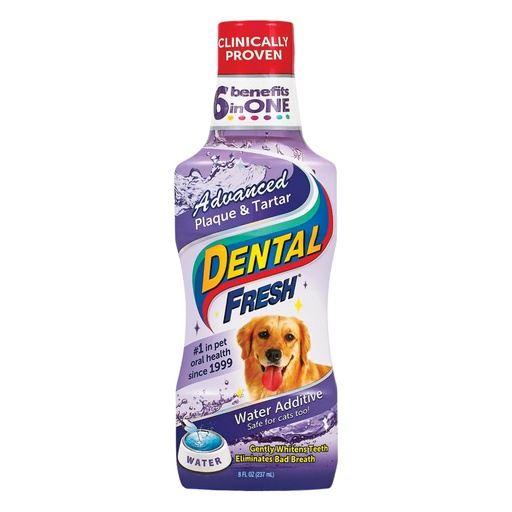
Dental Fresh Advanced Plaque and Tartar Water Additive, 8oz – Dog Teeth Cleaning Formula to Freshen Breath and Improve Overall Oral Health
Overview Brand : Dental Fresh Flavor : Advanced Age Range (Description) : All Stages Item Form : Liquid Material Type Free : Alcohol Free About this item LIKE A DOG TOOTHBRUSH IN A BOTTLE – Simple and fast, help care for your pet’s dental health by adding 1 tsp to every 8oz of water. This dog breath freshener is like brushing their teeth with every drink! ADVANCED FORMULA – Double the strength of our Original, this formula activates to target build-up in hard-to-reach places to support dog dental care. Suitable for dogs and cats every day. FRESH BREATH FOR DOGS –By targeting buildup in hard-to-reach places this dog dental water additive makes your pet's mouth an unwelcome place for bacteria and helps freshen their breath. NO FLAVOR – Our dog breath water additive supports healthy teeth and gums and is made with zero alcohol, sugar, surfactants, detergents, or mint flavor, so it won’t disrupt their drinking habits. EFFECTIVE AND AFFORDABLE – Our cat and dog teeth cleaner is created with premium ingredients at a price that pet parents can afford. We know they are more than just pets because we are pet parents too.
Brand: DentalFresh
Category: Animals & Pet Supplies > Pet Supplies > Pet Oral Care Supplies > Dental Water Additives